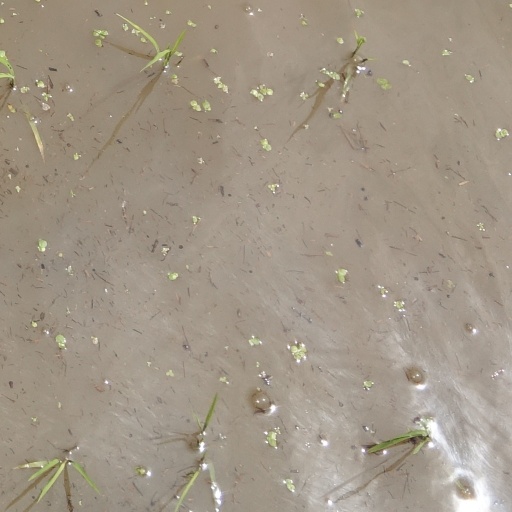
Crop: rice